University of São Paulo

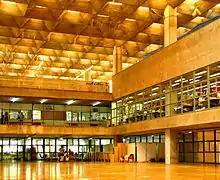
The most recent Architecture and Urbanism College's building

Parallel to the resulting intellectual emptiness of political repression in the 1960s-80s, academic units were fragmented; new faculties and institutes were created, resulting in new courses, new lines of research, and graduate programs. Originally conceived as the university's academic core – gathering itself the various fields of knowledge – the FFCL ("School of Philosophy, Sciences and Letters") saw its departments gain autonomy and become separate units. The "Institute of Physics" was the first department to extricate itself from the old FFCL, followed by other natural science departments.